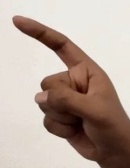
ASL sign: Z